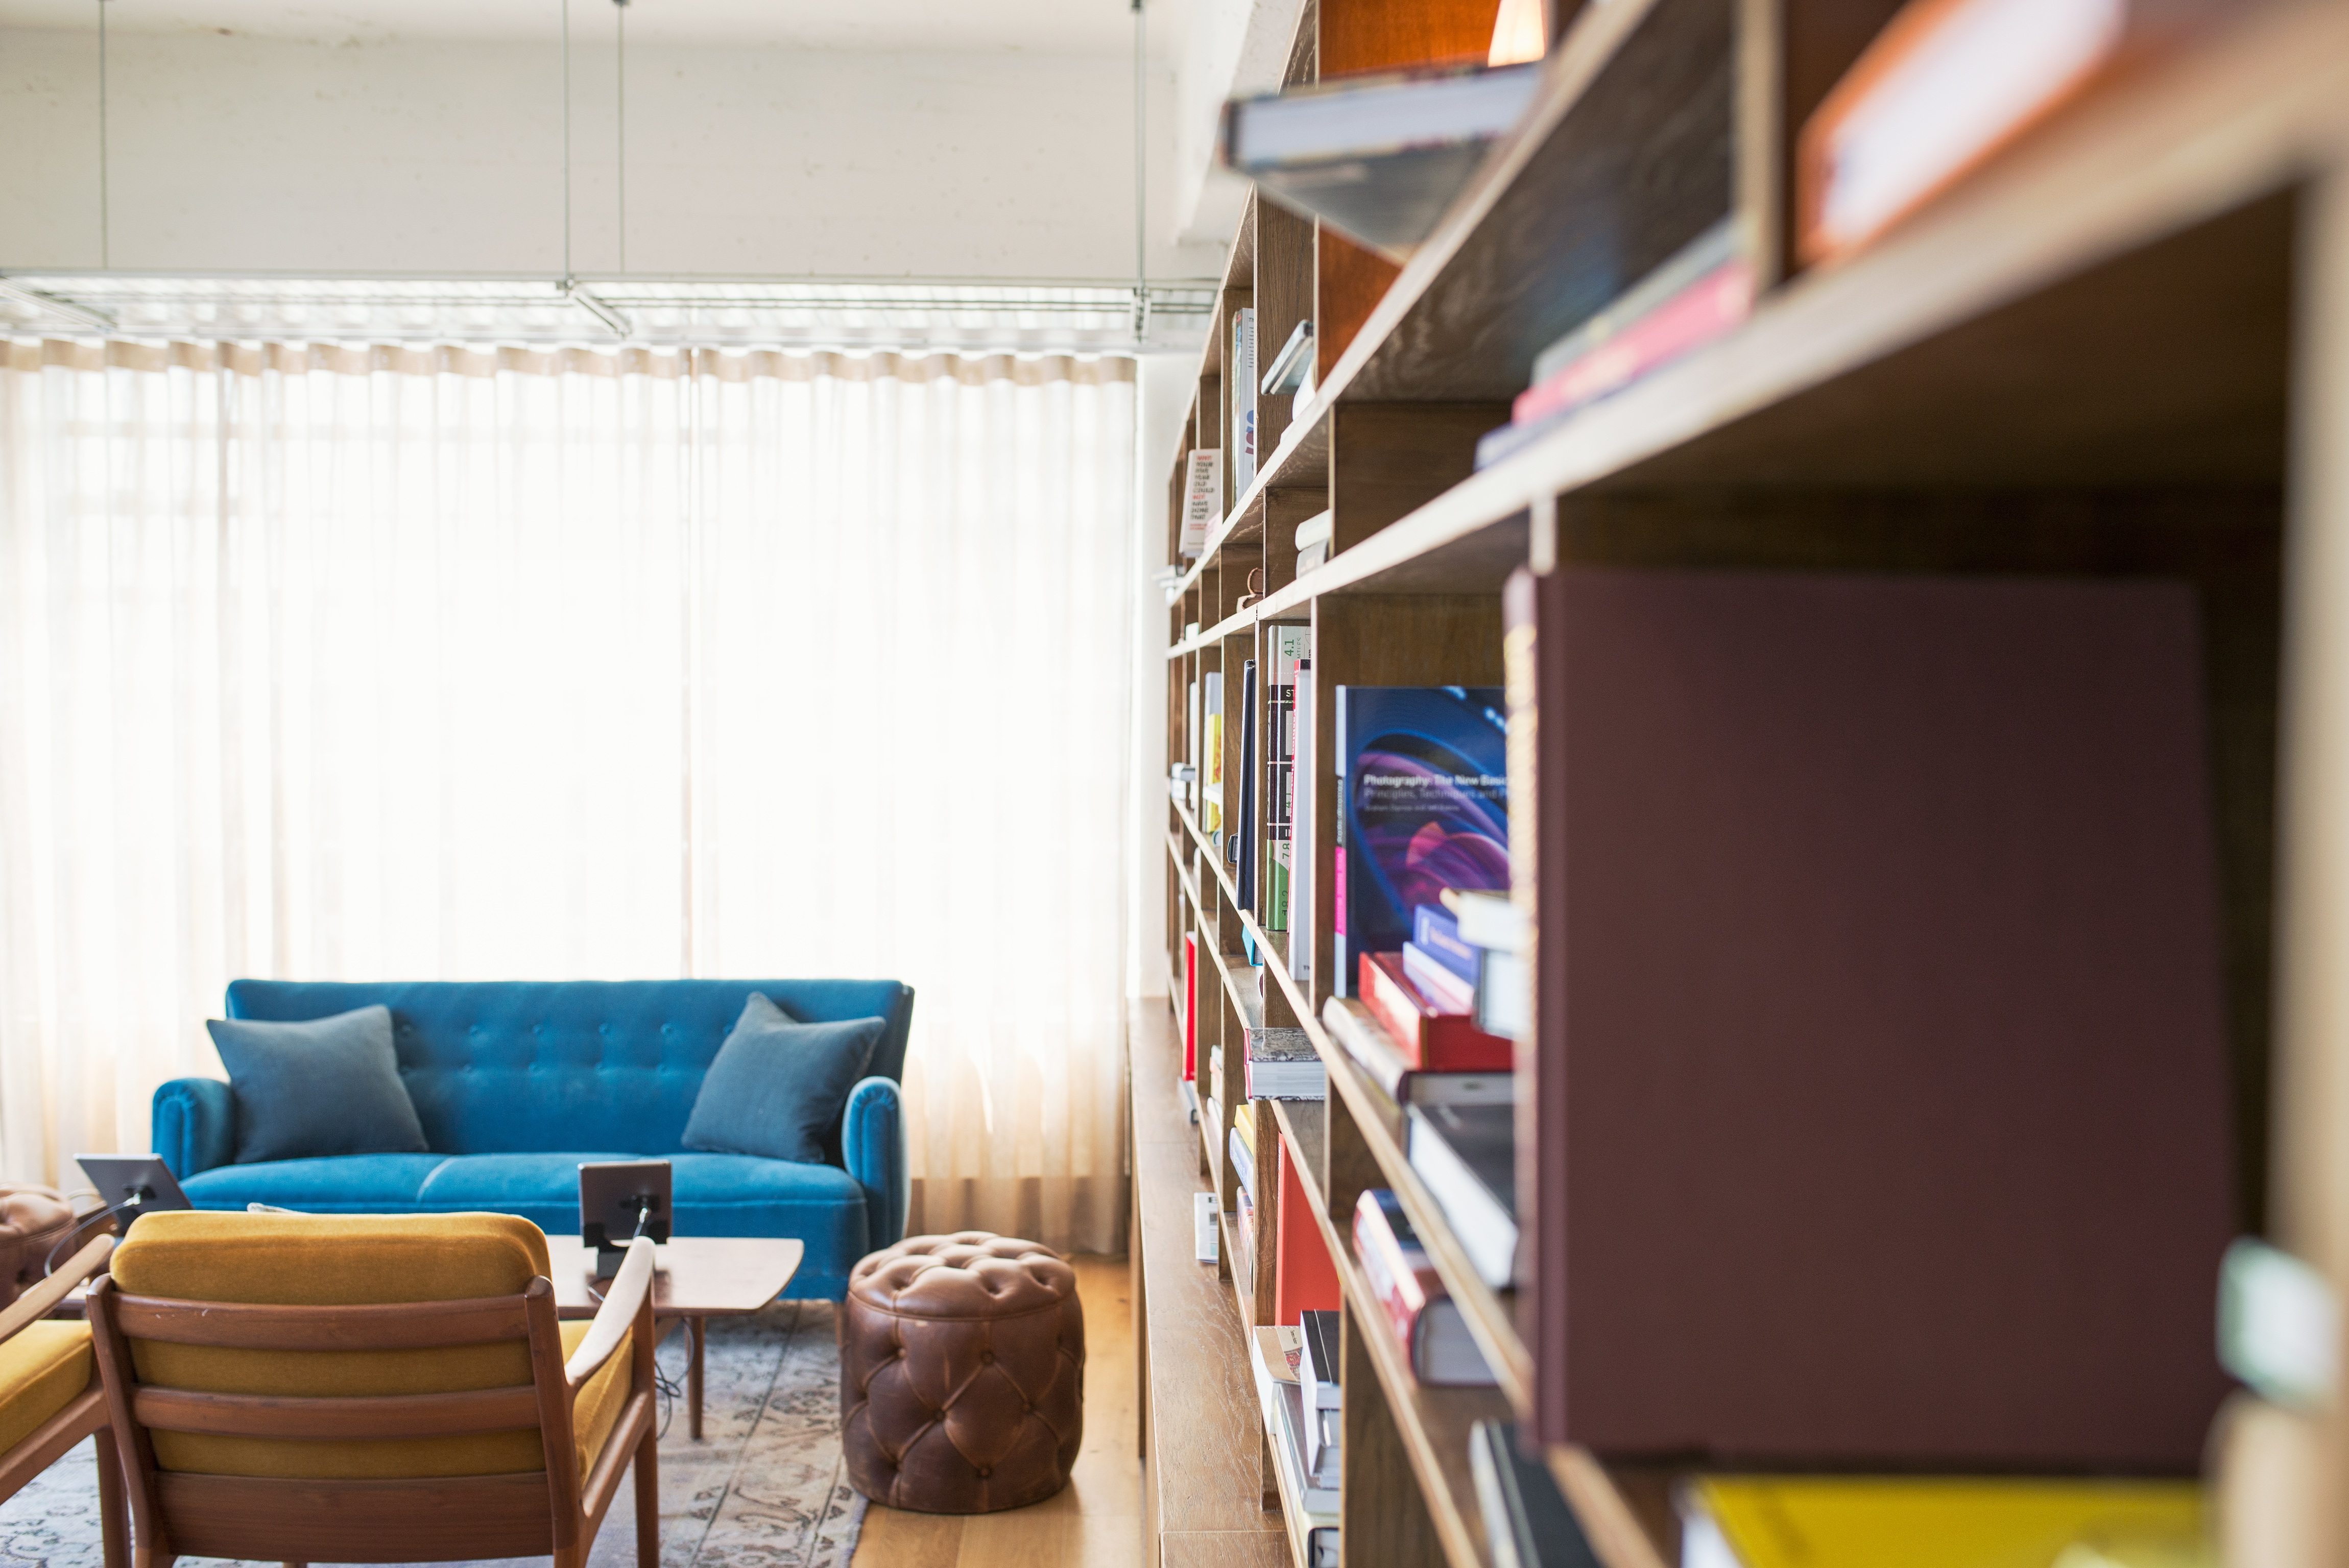
blur, house, texture, seat, home, color, shelf, living room, furniture, room, sofa, apartment, interior design, bookcase, indoors, colors, design, books, colours, contemporary, depth of field, window covering